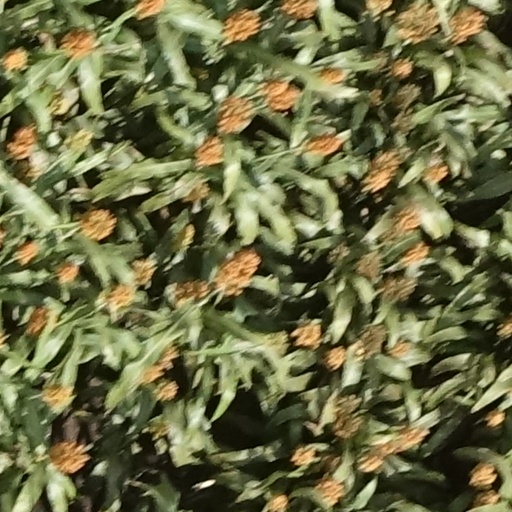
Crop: sorghum